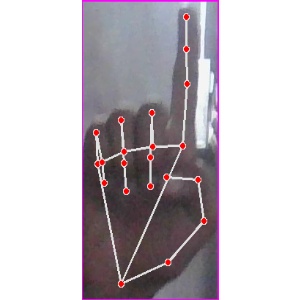
अक्षर: क